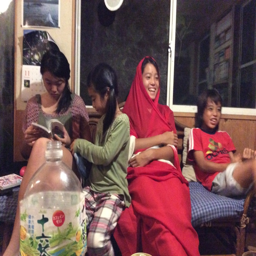
the girls revel in their new saris .